Public toilet

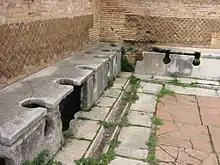
Public toilet remnants from Ancient Roman times in Ostia Antica

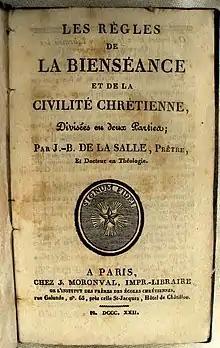
19th century French text explaining proper public toileting practices

Many public toilets are permanent small buildings visible to passers-by on the street. Others are underground, including older facilities in Britain and Canada. Contemporary street toilets include automatic, self-cleaning toilets in self-contained pods; an example is the Sanisette, which first became popular in France. As part of its campaign against open defecation, the Indian government introduced the remotely-monitored eToilet to some public spaces in 2014.